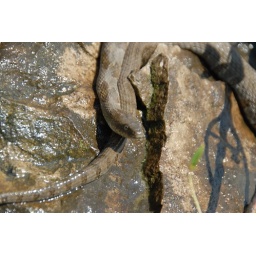
DSD_0721 Snake basking on rock in spray from lake